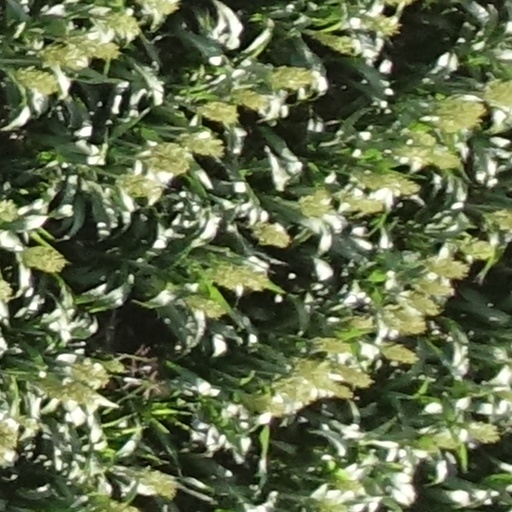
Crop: sorghum